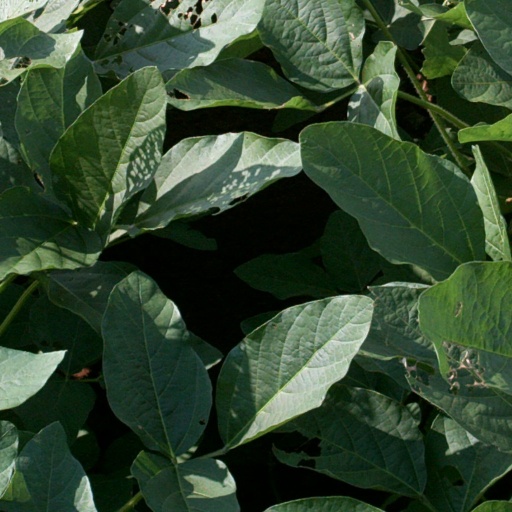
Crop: soybean